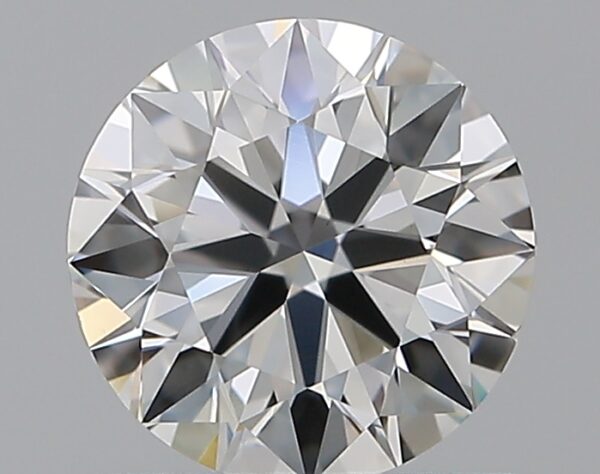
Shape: round
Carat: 0.7
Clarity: VS1
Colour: G
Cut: EX
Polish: EX
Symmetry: VG
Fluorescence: N
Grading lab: GIA
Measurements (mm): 5.65 x 5.68 x 3.5